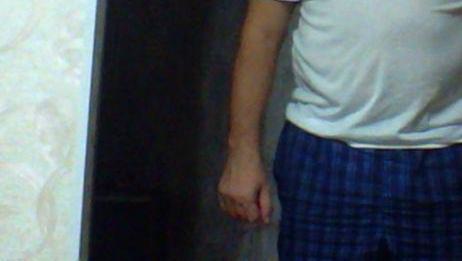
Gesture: no_gesture